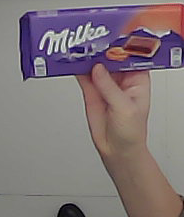
Product: milka_chocolate